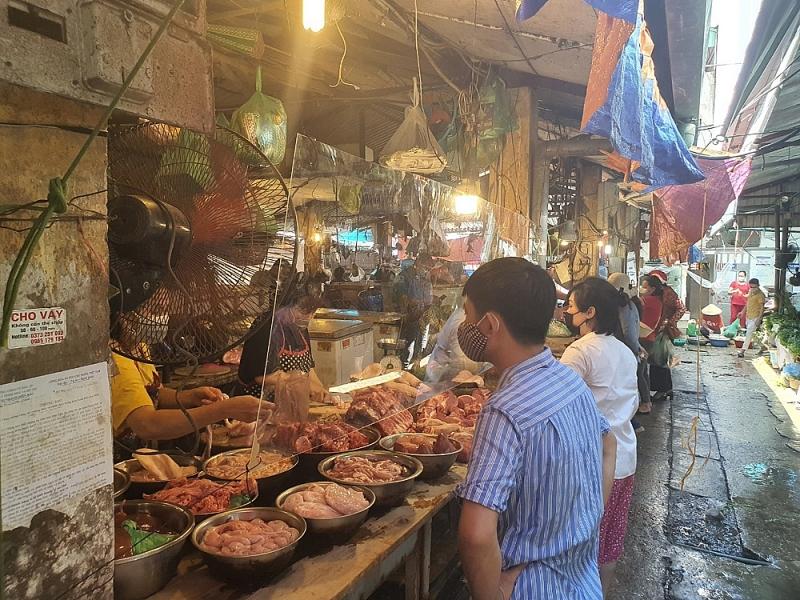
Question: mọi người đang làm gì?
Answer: mọi người đang mua bán thịt ở chợ